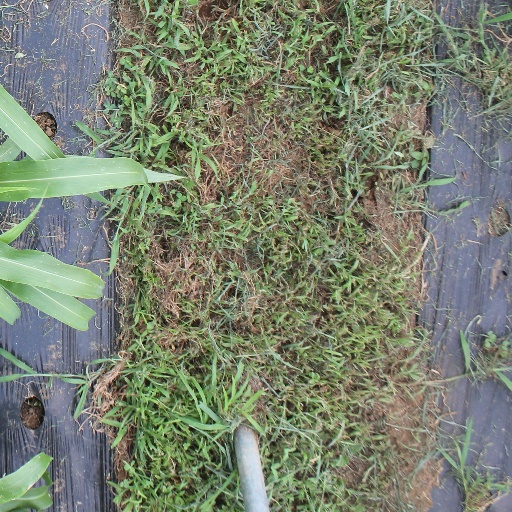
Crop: sorghum